Tet offensive attack on Tan Son Nhut Air Base

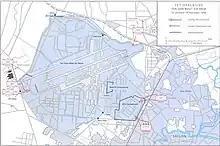
Tet offensive attack on Tan Son Nhut and JGS, 31 January 1968

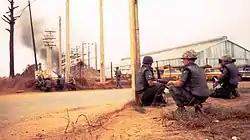
377th SPS troops at Tan Son Nhut during the attack

At approximately 03:20 on 31 January, the VC launched a series of diversionary attacks by fire on the north-eastern perimeter of the base with tracer rounds aimed at the petroleum, oil and lubricants storage tanks northeast of the north runway. The VC also fired on Gate 1, the main gate of the base. At approximately 03:30, an observer in the Tango 4 tower 15m from the 051 Gate at the western end of the base reported mortar fire on the western perimeter fence with VC forces assembling in the village west of the fence. The "mortar rounds" were actually Bangalore torpedoes and satchel charges used to blow holes in the concertina wire and perimeter fence and the VC were soon entering the base.